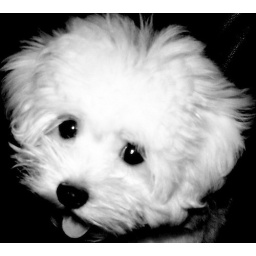
gilby in black and white at 4 months